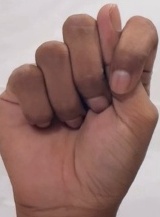
ASL sign: T